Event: Nepal Earthquake
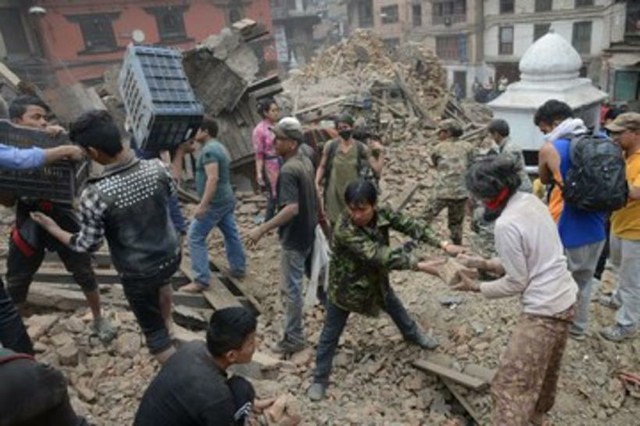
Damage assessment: damage